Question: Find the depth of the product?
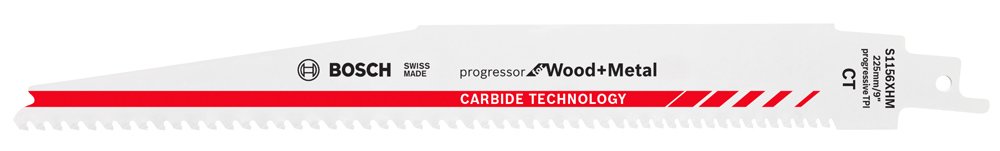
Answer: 225.0 millimetre